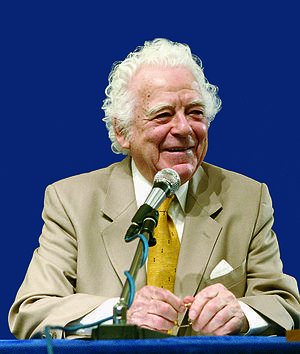
Benjamin Creme en conférence à Paris le 17 mars 2006
Benjamin Creme est un artiste écossais, ésotériste, conférencier et auteur. Il a créé la revue Share International dont il est resté rédacteur en chef jusqu'à sa mort.